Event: Nepal Earthquake
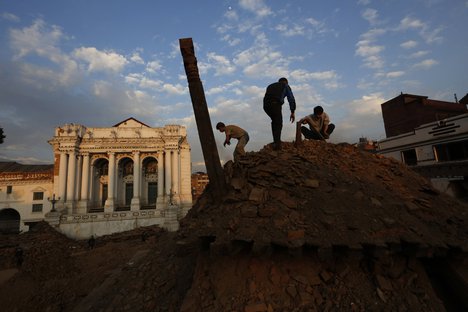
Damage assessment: no_damage